Merzbach

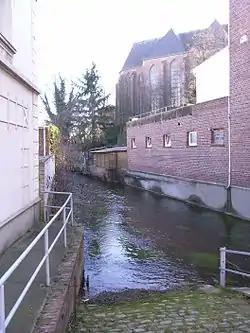
Merzbach River in Linnich

The mouth of the Merzbach is at the town of Linnich, where it becomes a western tributary of the Rur/Roer. The Rur/Roer is a tributary of the Meuse.